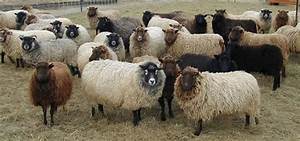
Label: pecora